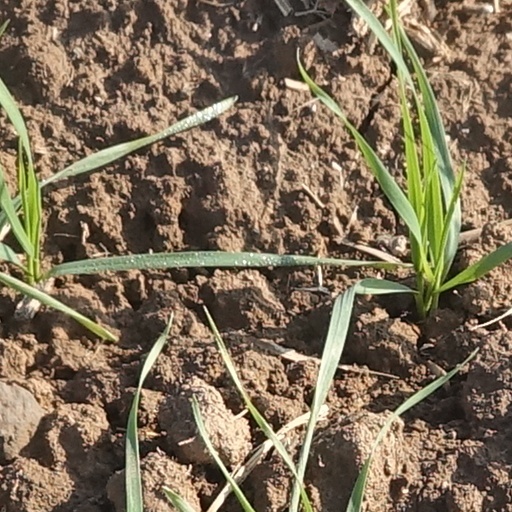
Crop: wheat